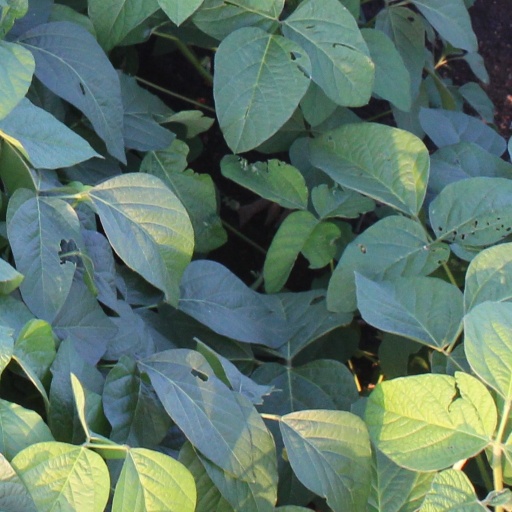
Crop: soybean